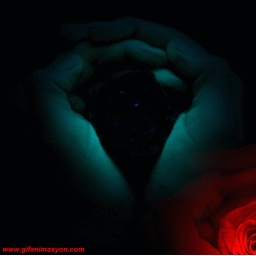
rose flying by